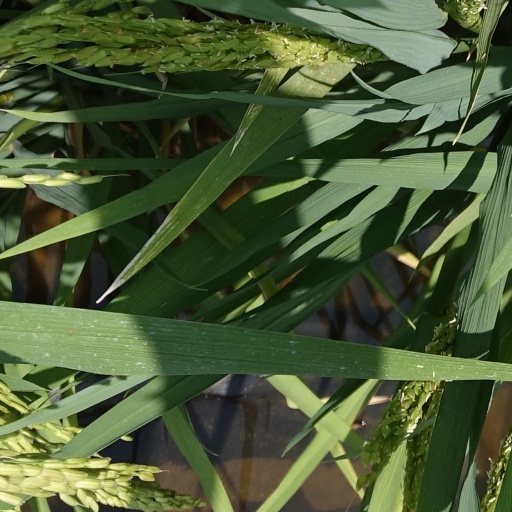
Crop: rice